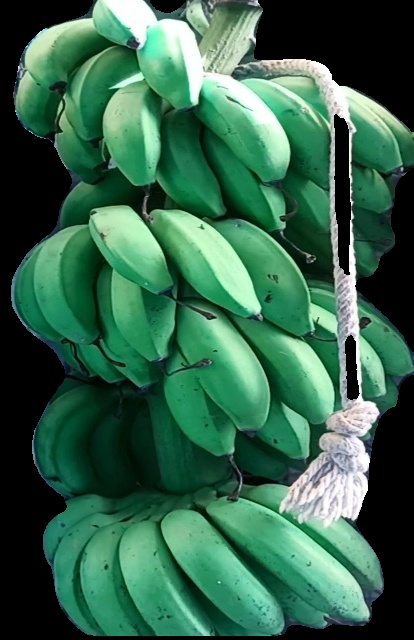
Variety: rasbale
Grade: grade2